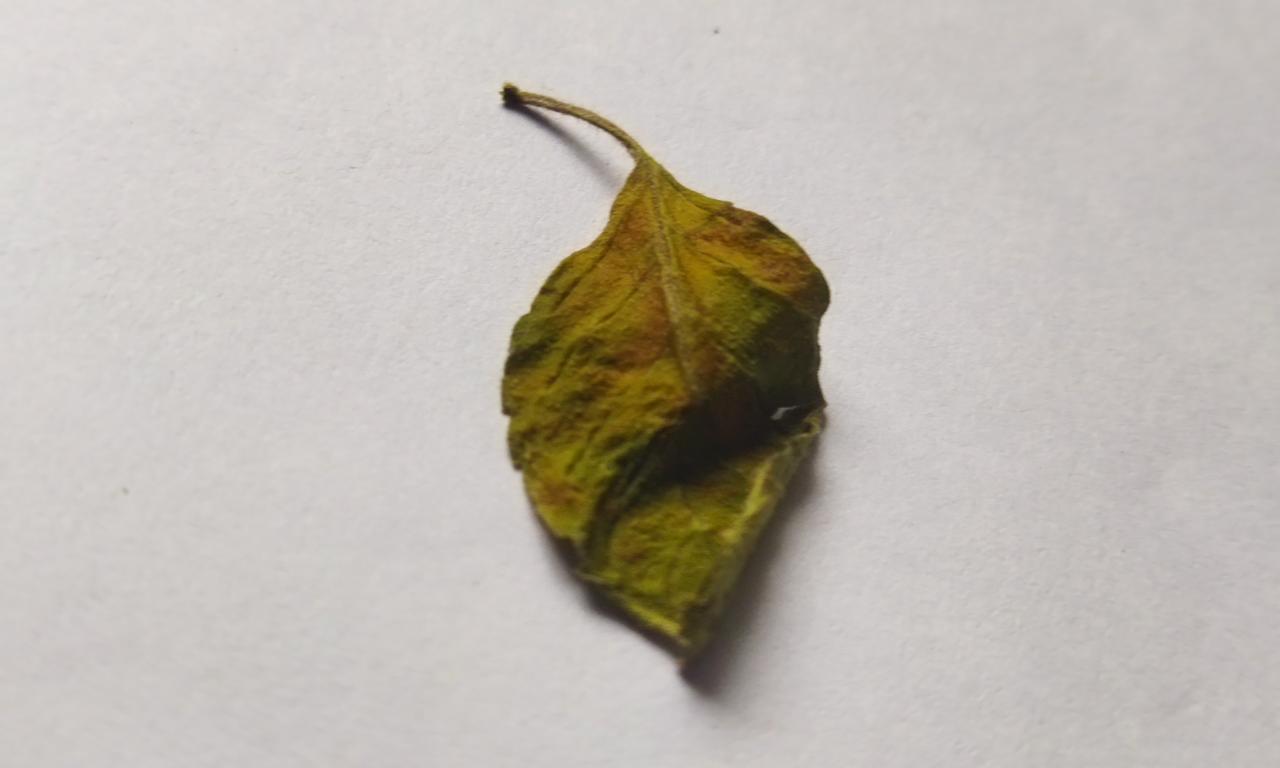
Label: Dried